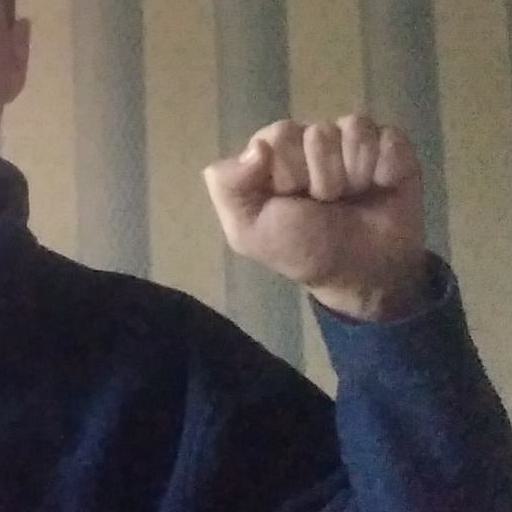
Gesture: fist